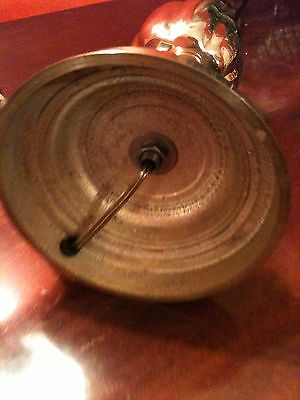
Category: lamp